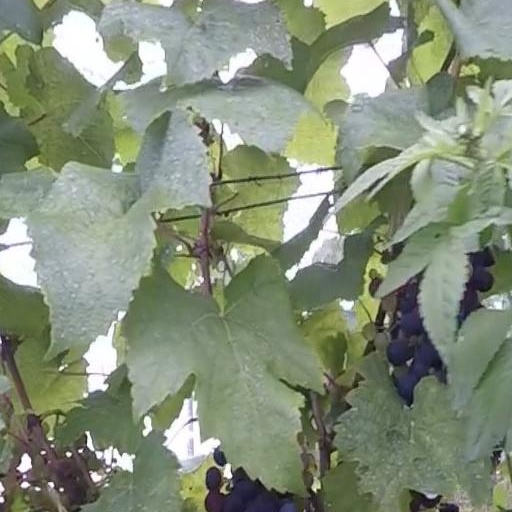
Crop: grape